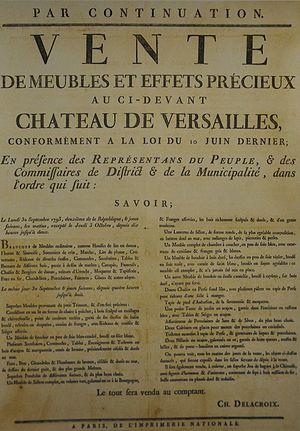
Affiche annonçant la vente aux enchères des meubles du Petit Trianon le 30 septembre 1793, selon la loi du 10 juin 1793
Le Petit Trianon est un domaine du parc du château de Versailles, dans les Yvelines, en France, comportant un château entouré de jardins de styles variés.